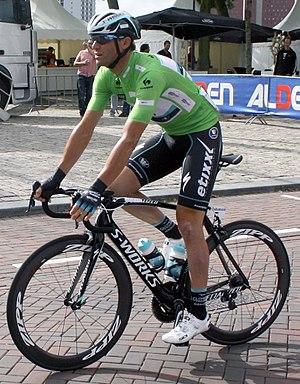
La saison 2013 de l'équipe cycliste Omega Pharma-Quick Step est la onzième saison au total de la formation belge dirigée par Patrick Lefevere. Cependant, il s'agit de la deuxième saison sous cette appellation, le sponsor principal Omega Pharma, arrivé de l'ancienne Omega Pharma-Lotto, s'étant rapproché de Quick Step en cours d'année 2011. En tant qu'équipe World Tour, elle participe à l'ensemble du calendrier de l'UCI World Tour, du Tour Down Under en janvier au Tour de Pékin en octobre. Parallèlement au World Tour, Omega Pharma-Quick Step peut participer aux courses des circuits continentaux de cyclisme.